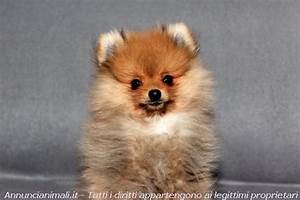
Label: dog